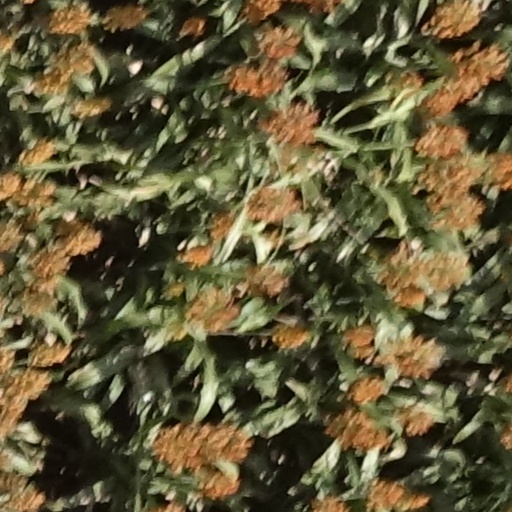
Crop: sorghum